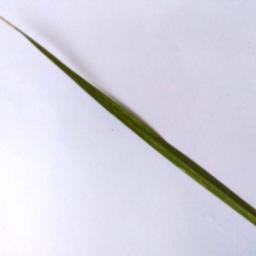
Label: Rice___Healthy